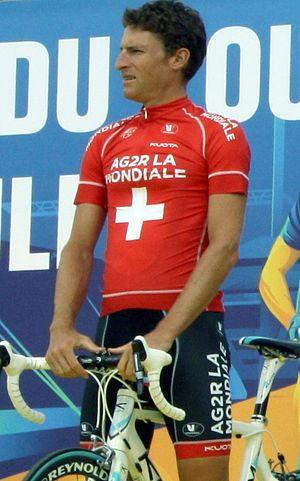
Martin Elmiger, né le 23 septembre 1978 à Cham, près de Zoug, est un coureur cycliste suisse. Professionnel de 2001 à 2017, il a notamment remporté à quatre reprises le championnat de Suisse sur route.